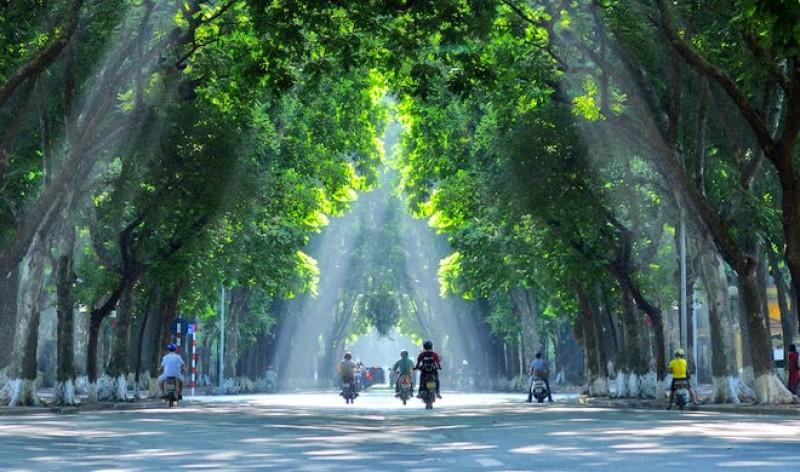
ở trên đường có sự xuất hiện của nhiều phương tiện giao thông